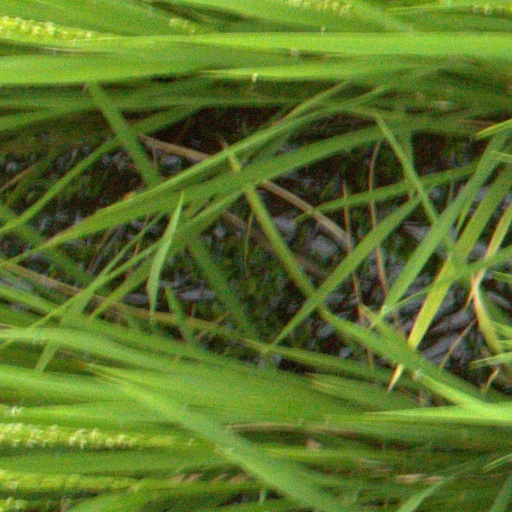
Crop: rice